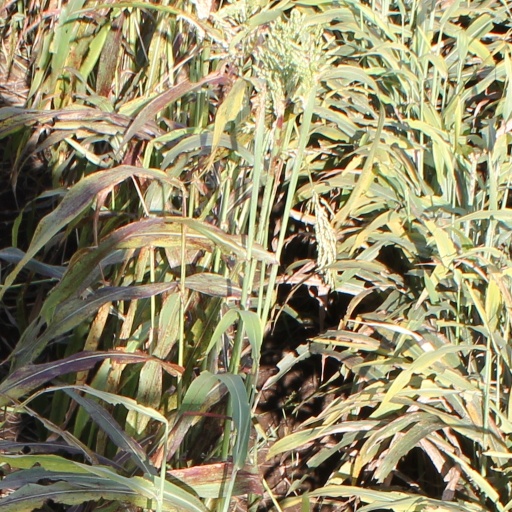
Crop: sorghum